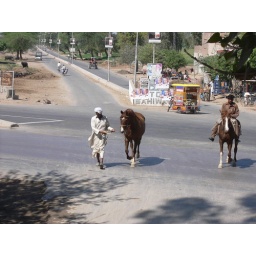
Show horses coming back after the display in a horse and cattle show.